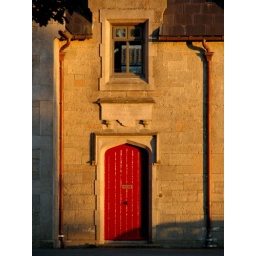
I went to school here; the door was really eyecatching in the golden sunset